Lomnice nad Popelkou

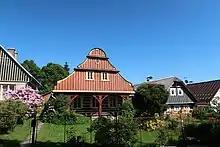
Northern part of Karlovské Square

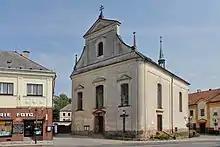
Church of Saint Nicholas

The most valuable part of the town is Karlov, formed by Karlovské Square and its closest surroundings. It was founded in 1739–1740 by Karl Joseph Morzin and named by its founder. Karlov later urbanistically merged with the Lomnice nad Popelkou. Since 1995, it has been declared a village monument reservation. It is known for its preserved half-timbered houses, a typical example of local vernacular architecture.